Sørlandshallen

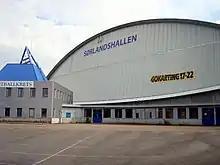
Sørlandshallen in 2013

Sørlandshallen is a sports hall in Kristiansand, Norway.